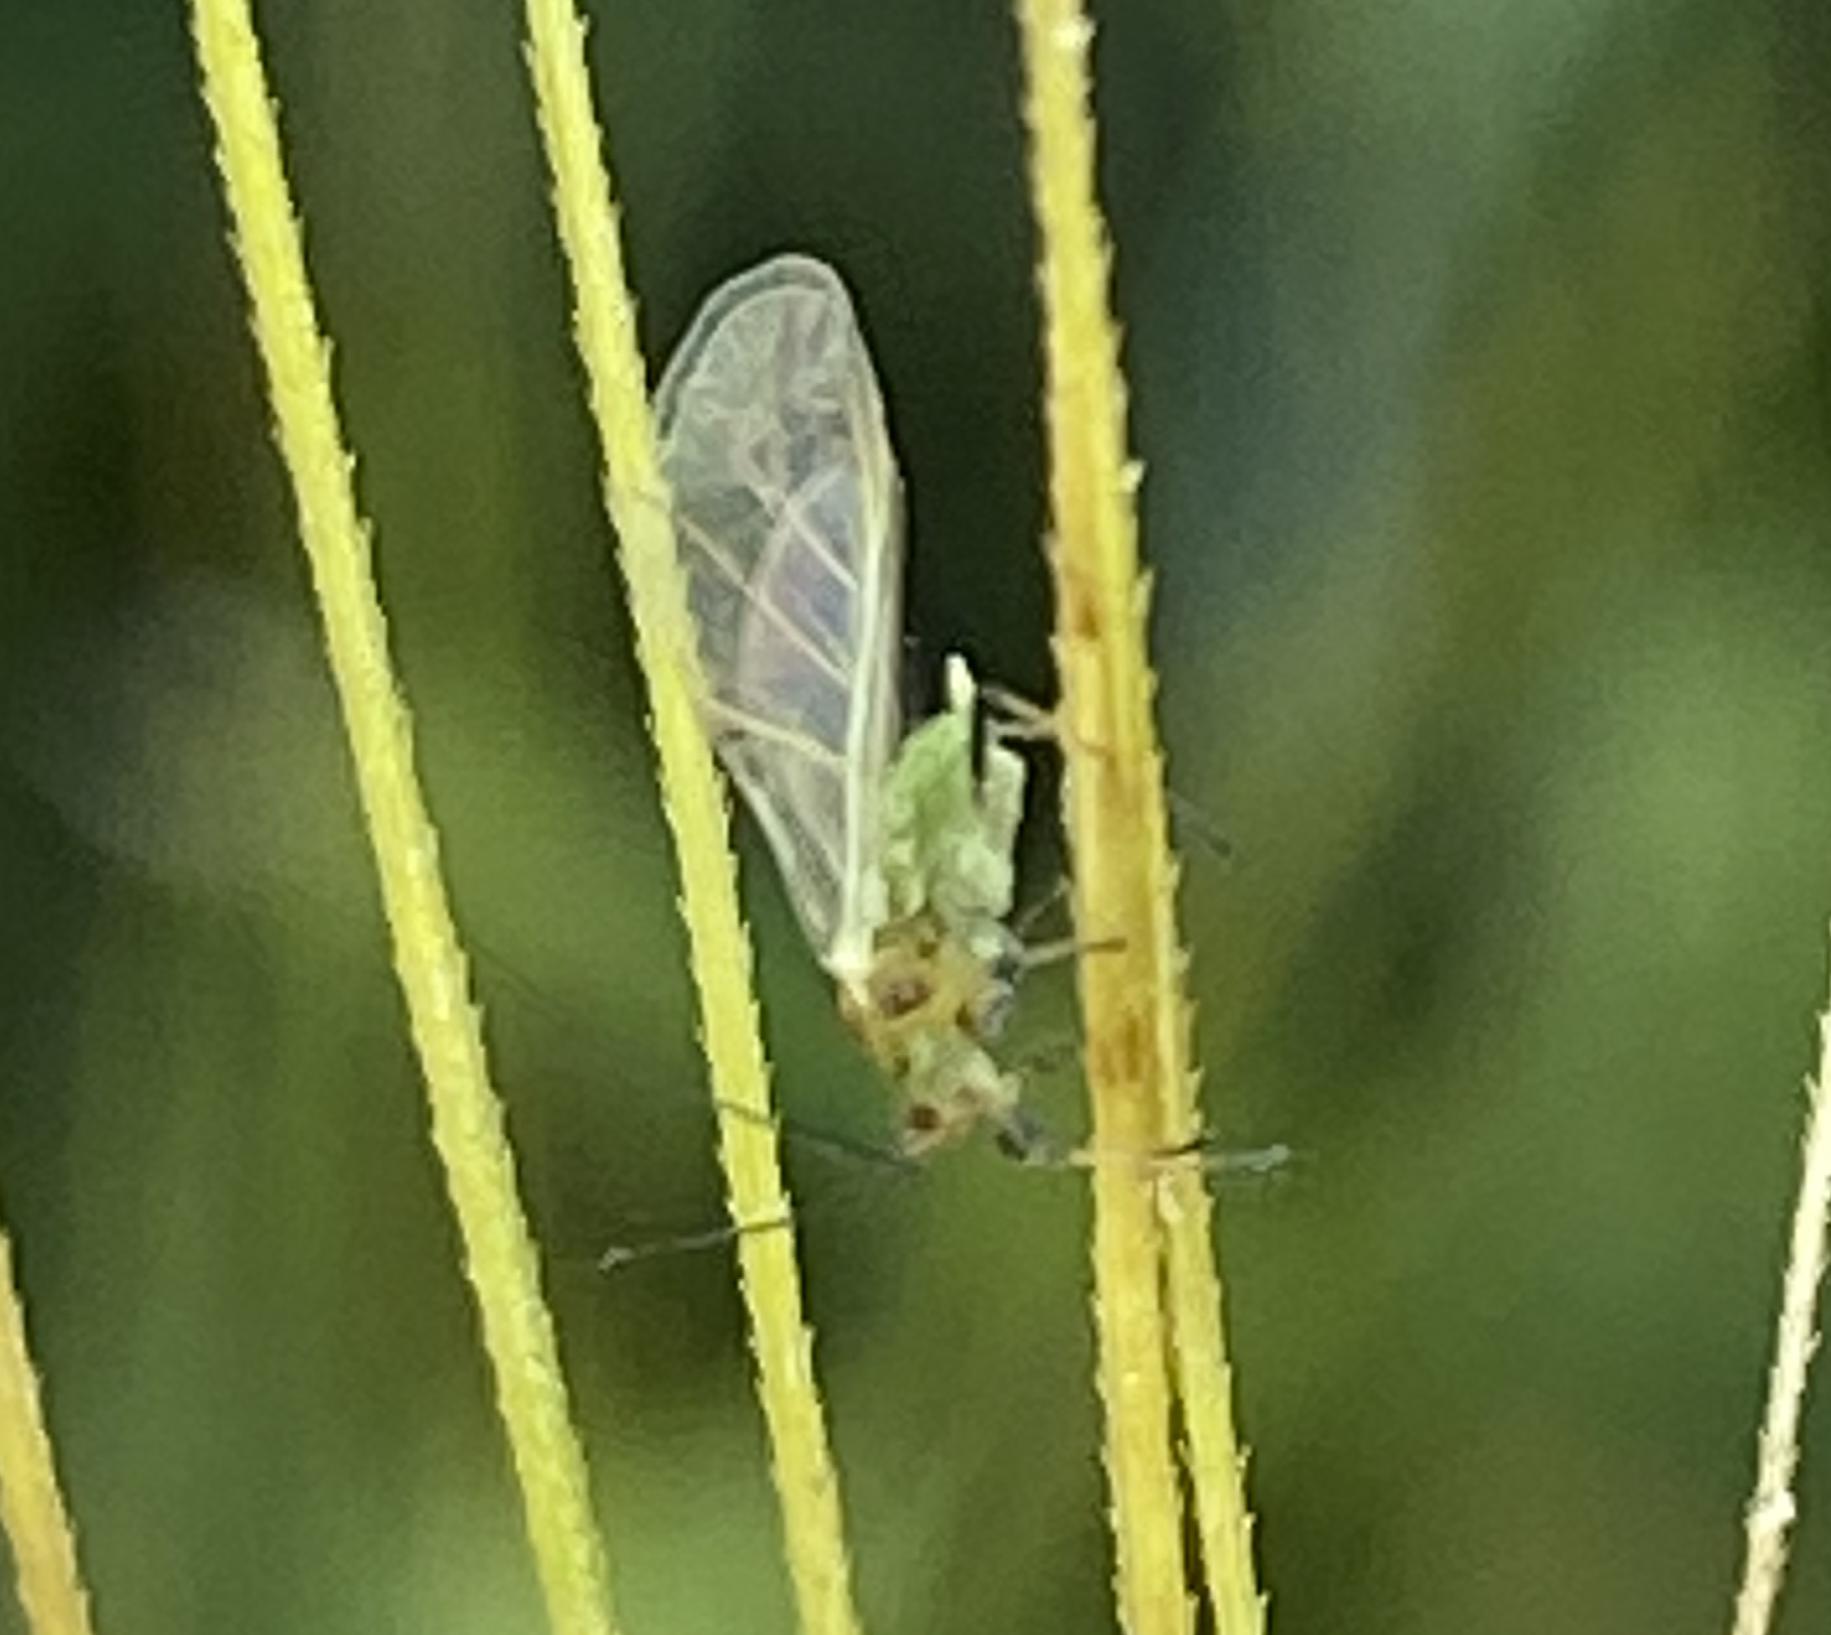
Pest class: english_grain_aphid